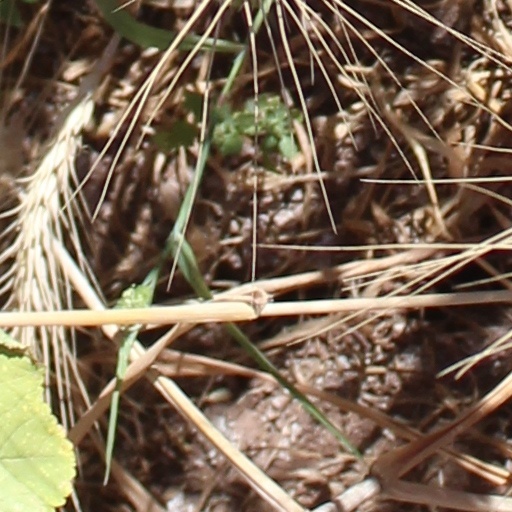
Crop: wheat